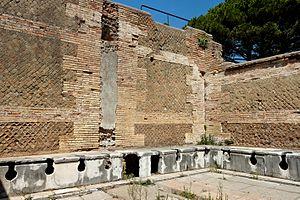
Latrines romaines antiques. Caseggiato dei Triclini (Maison des banquettes), vue du nord. Ostia Antica, Latium, Italie.